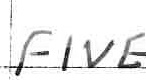
Label: five